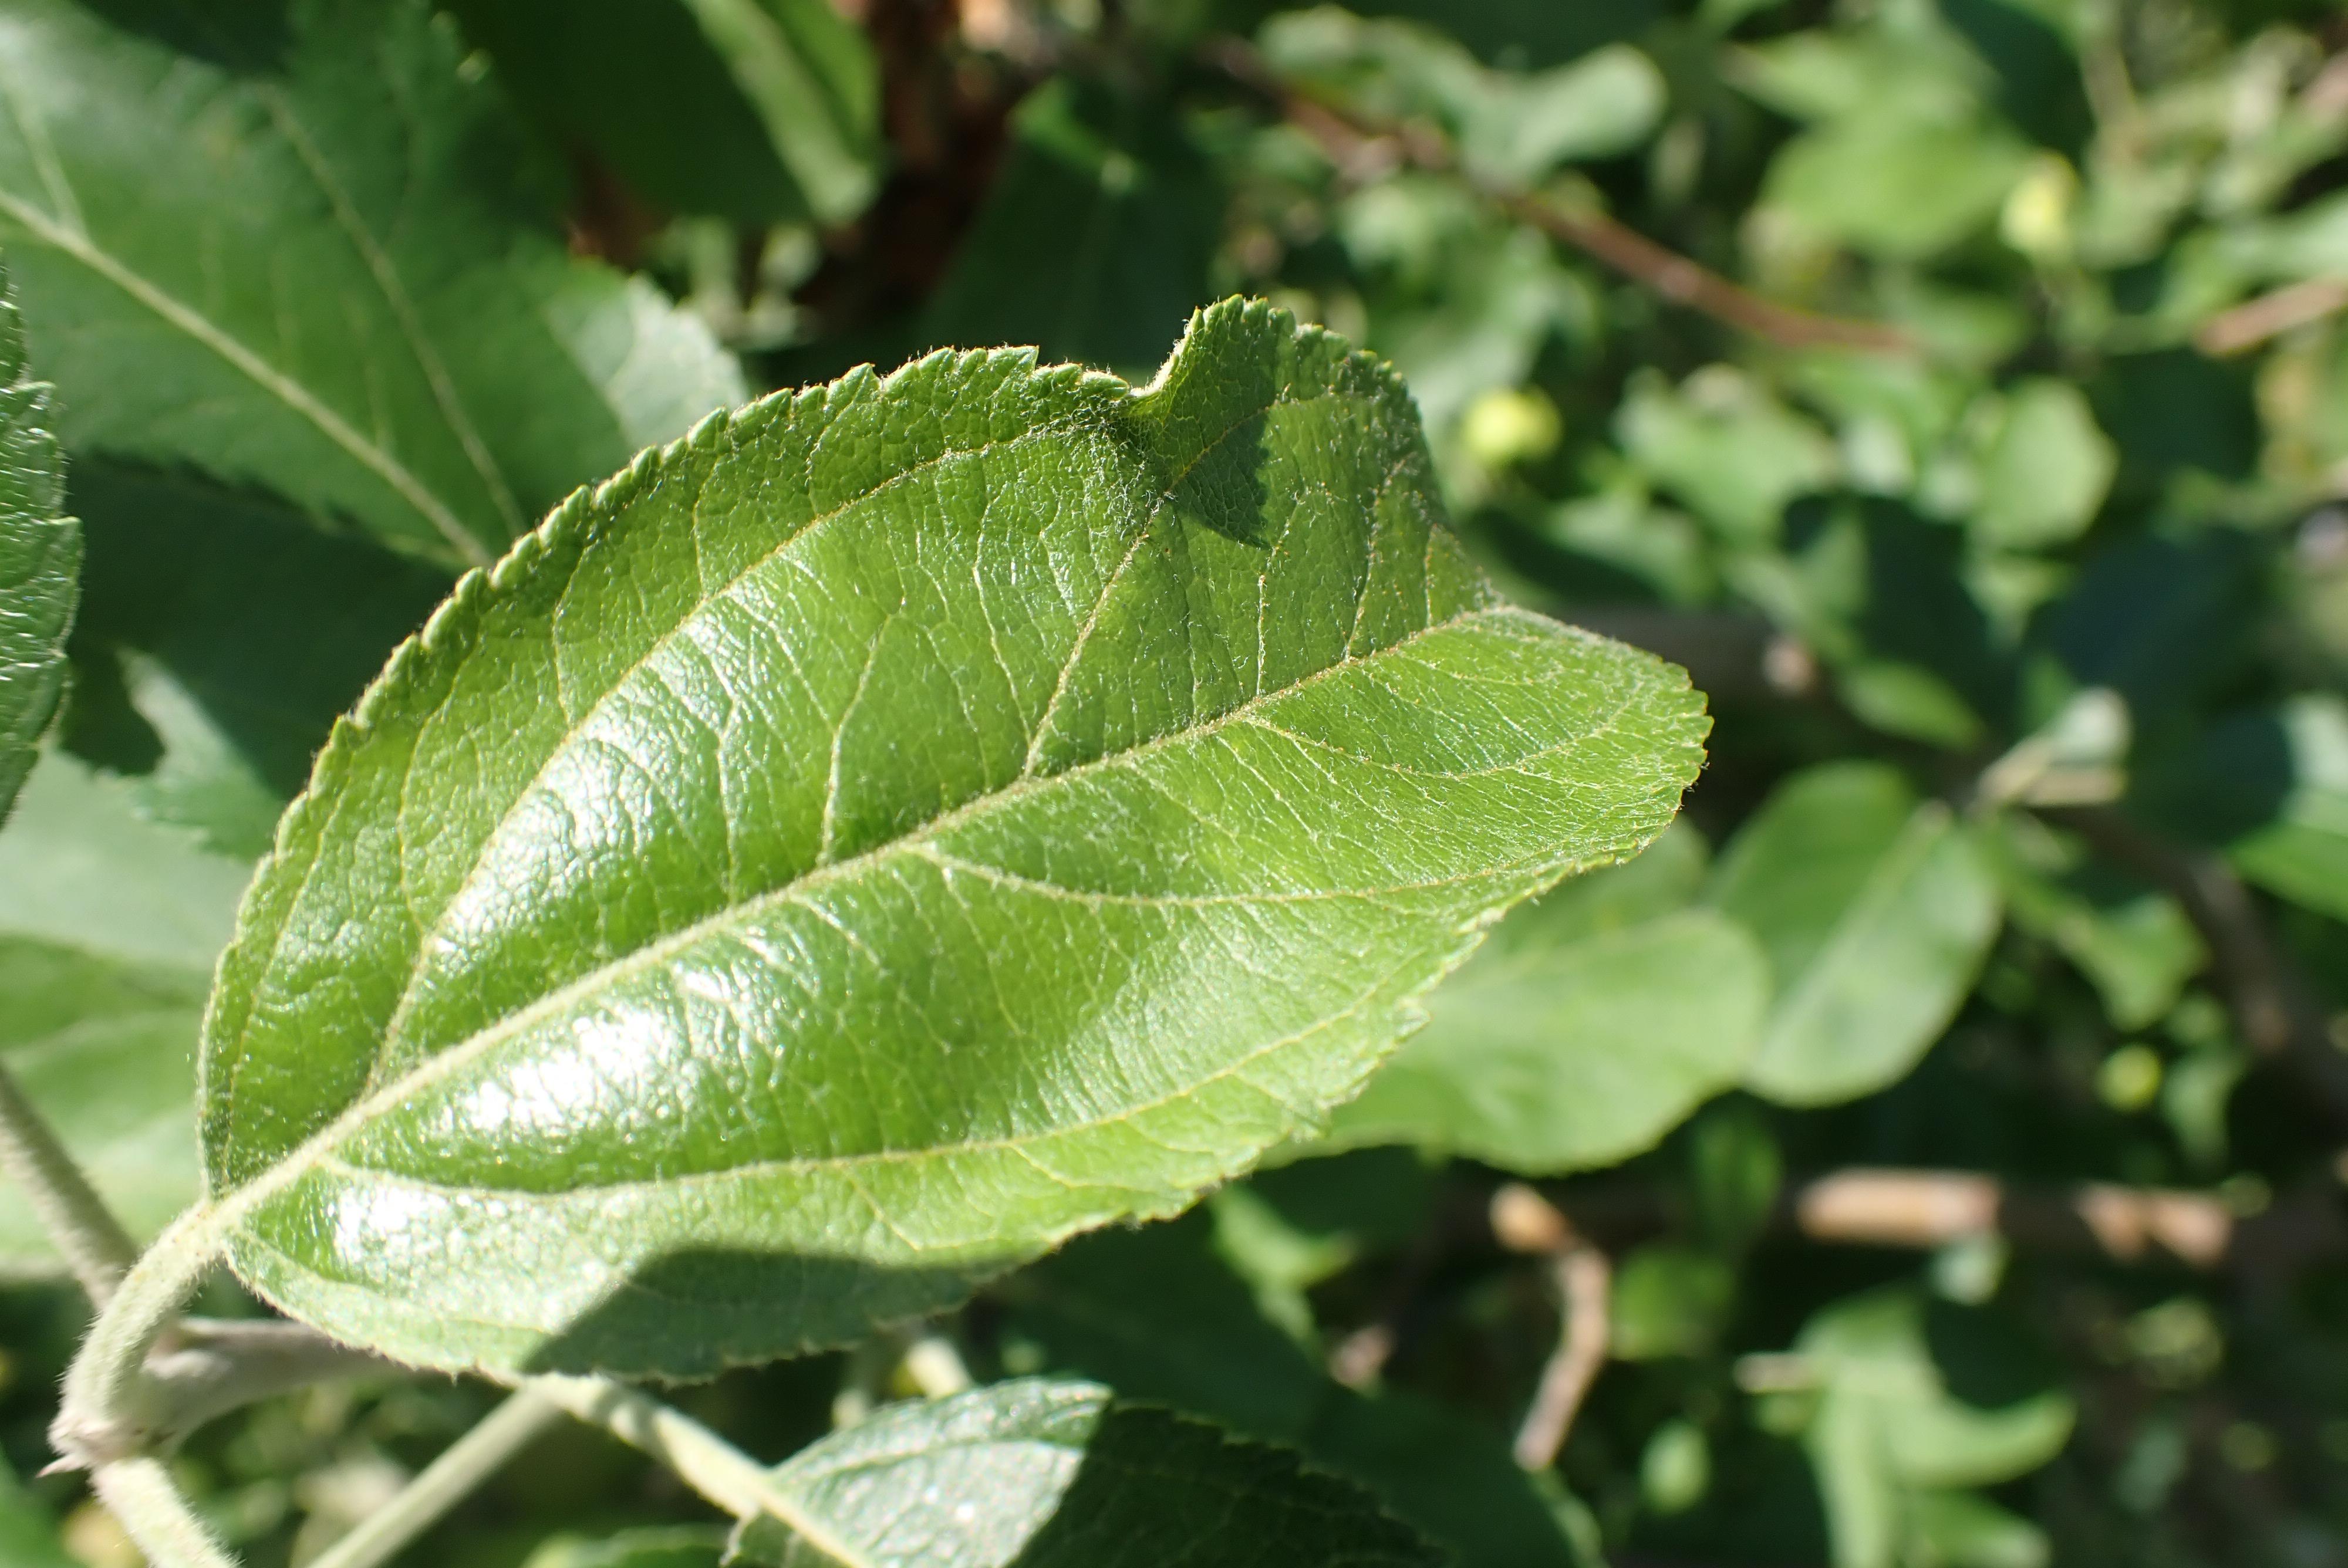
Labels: healthy